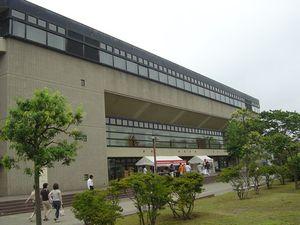
Le Kamei Arena Sendai est une salle couverte située à Sendai au Japon. Sa capacité est de 7 000 spectateurs. Il accueille les rencontres des Sendai 89ers, équipe de basket-ball japonaise.
Le championnat du monde de basket-ball 2006 se déroulait au Japon du 19 août au 3 septembre 2006 et a vu la victoire de l'Espagne.